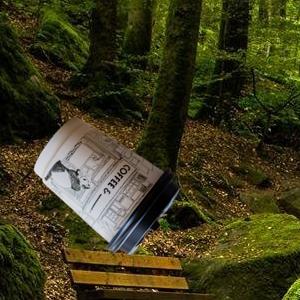
Label: cups